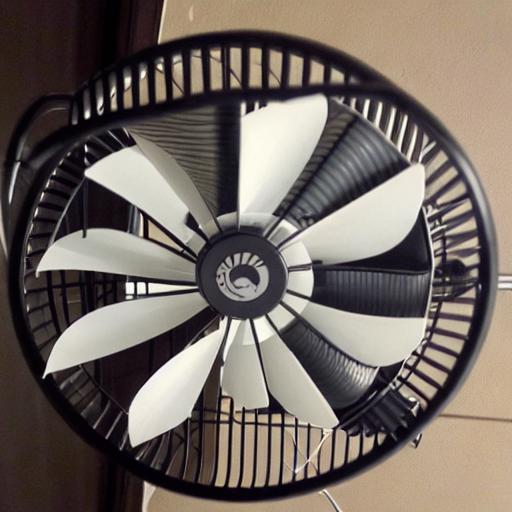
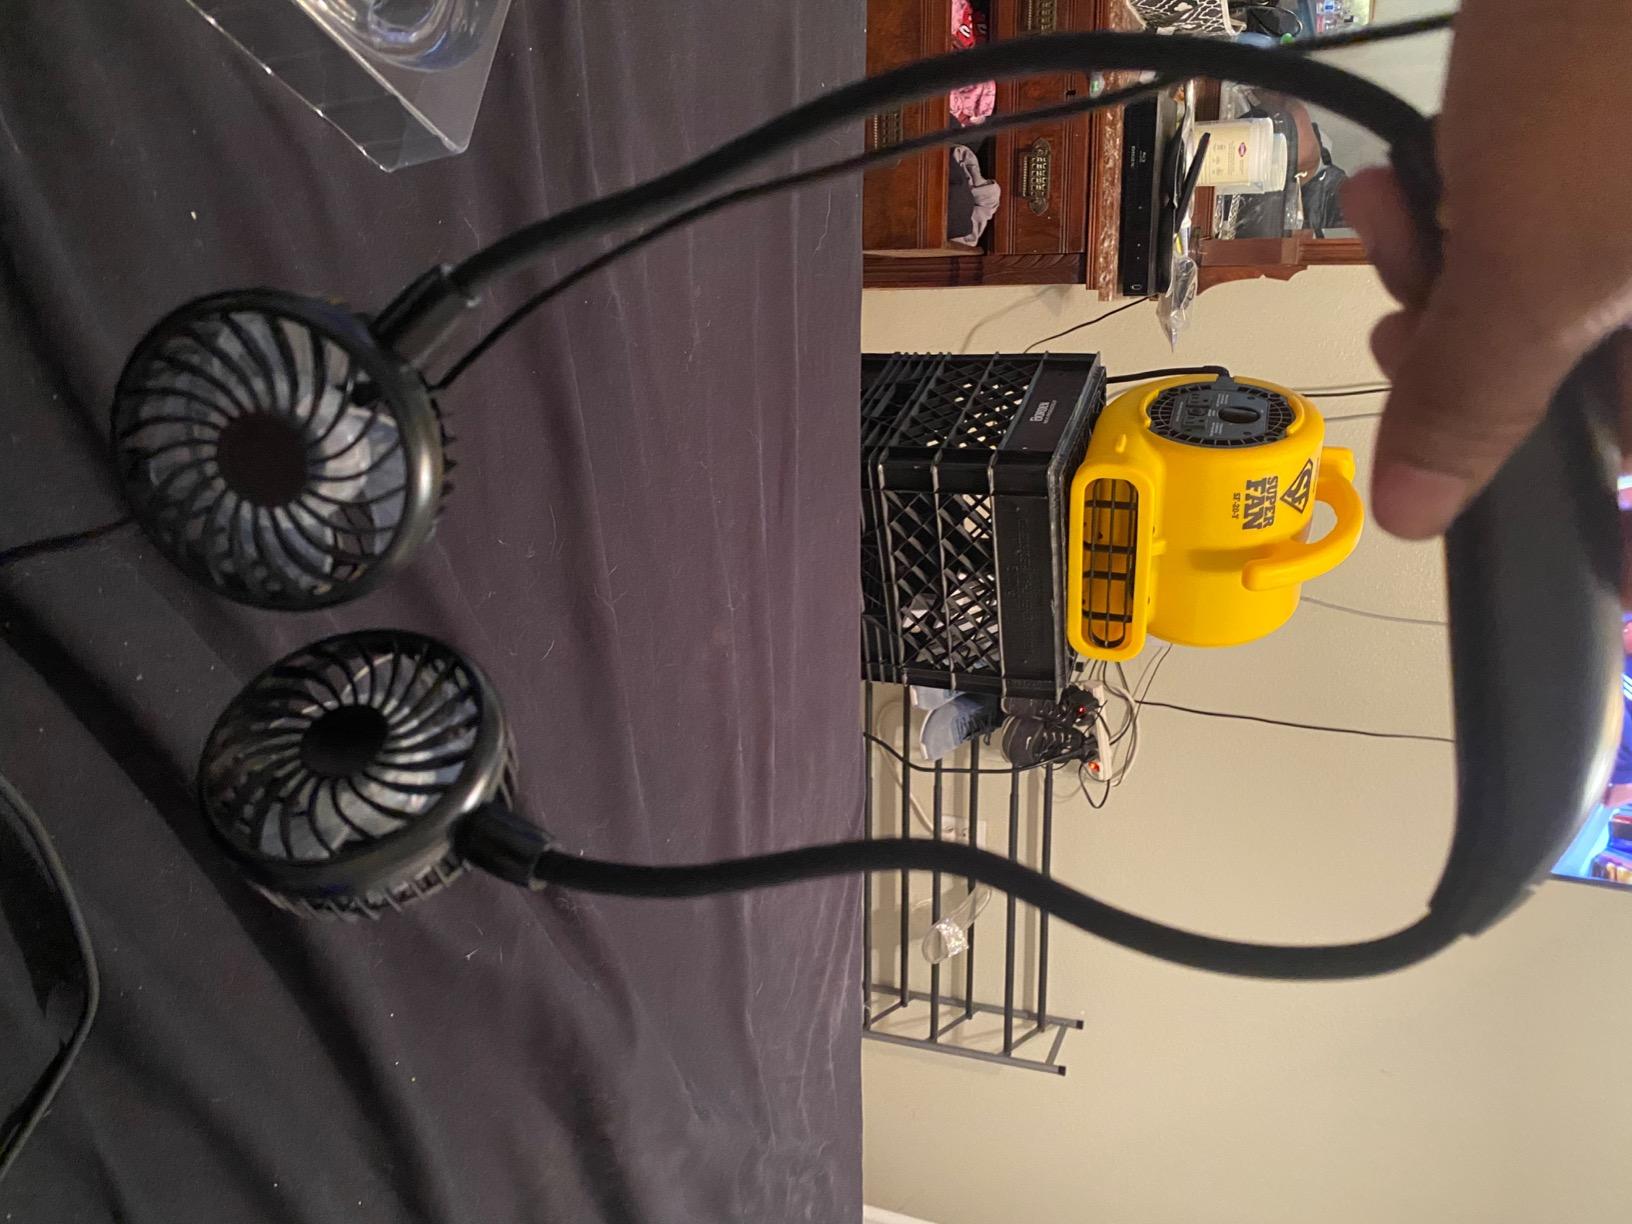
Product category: fan
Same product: no